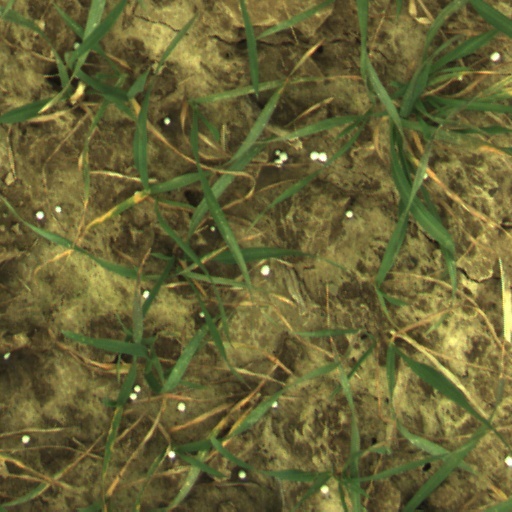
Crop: wheat